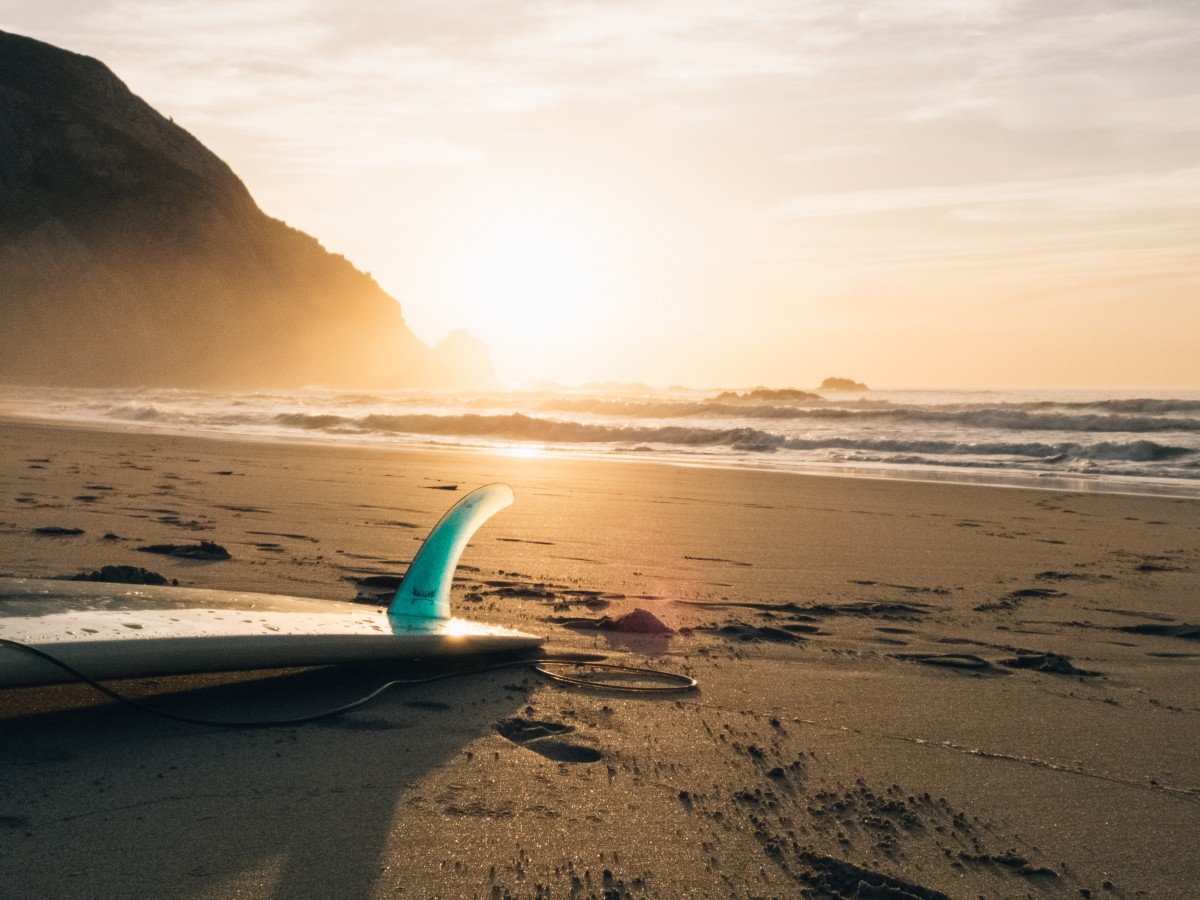
Tags: sea, coast, sand, ocean, horizon, cloud, sun, sunrise, sunset, sunlight, morning, shore, dawn, dusk, evening, surfboard, bay, material, body of water, cape